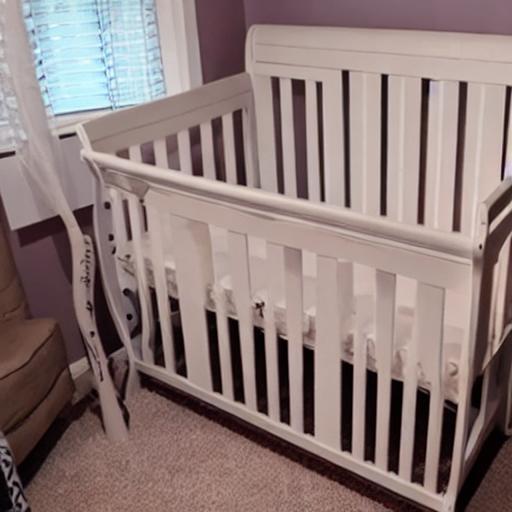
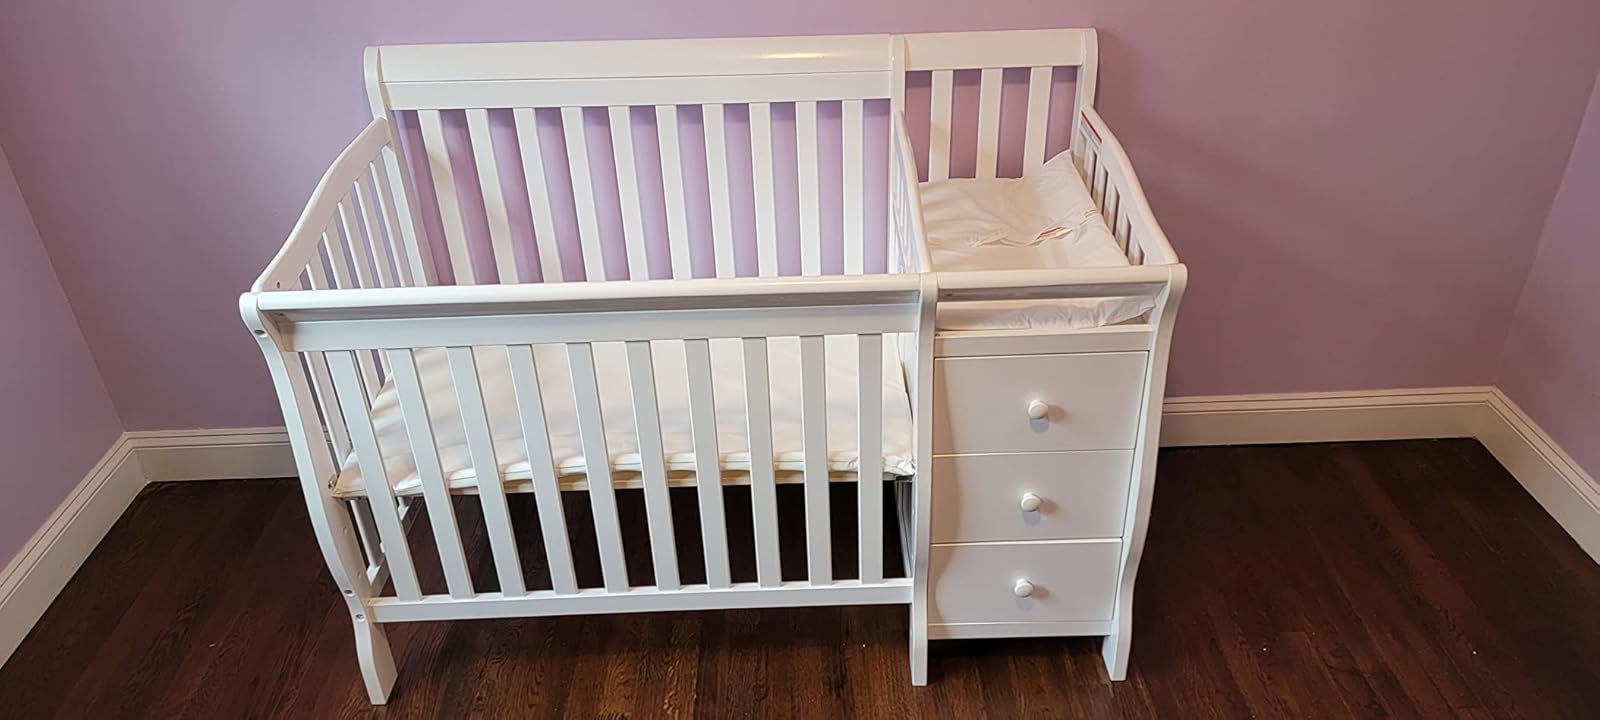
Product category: products_crib
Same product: no